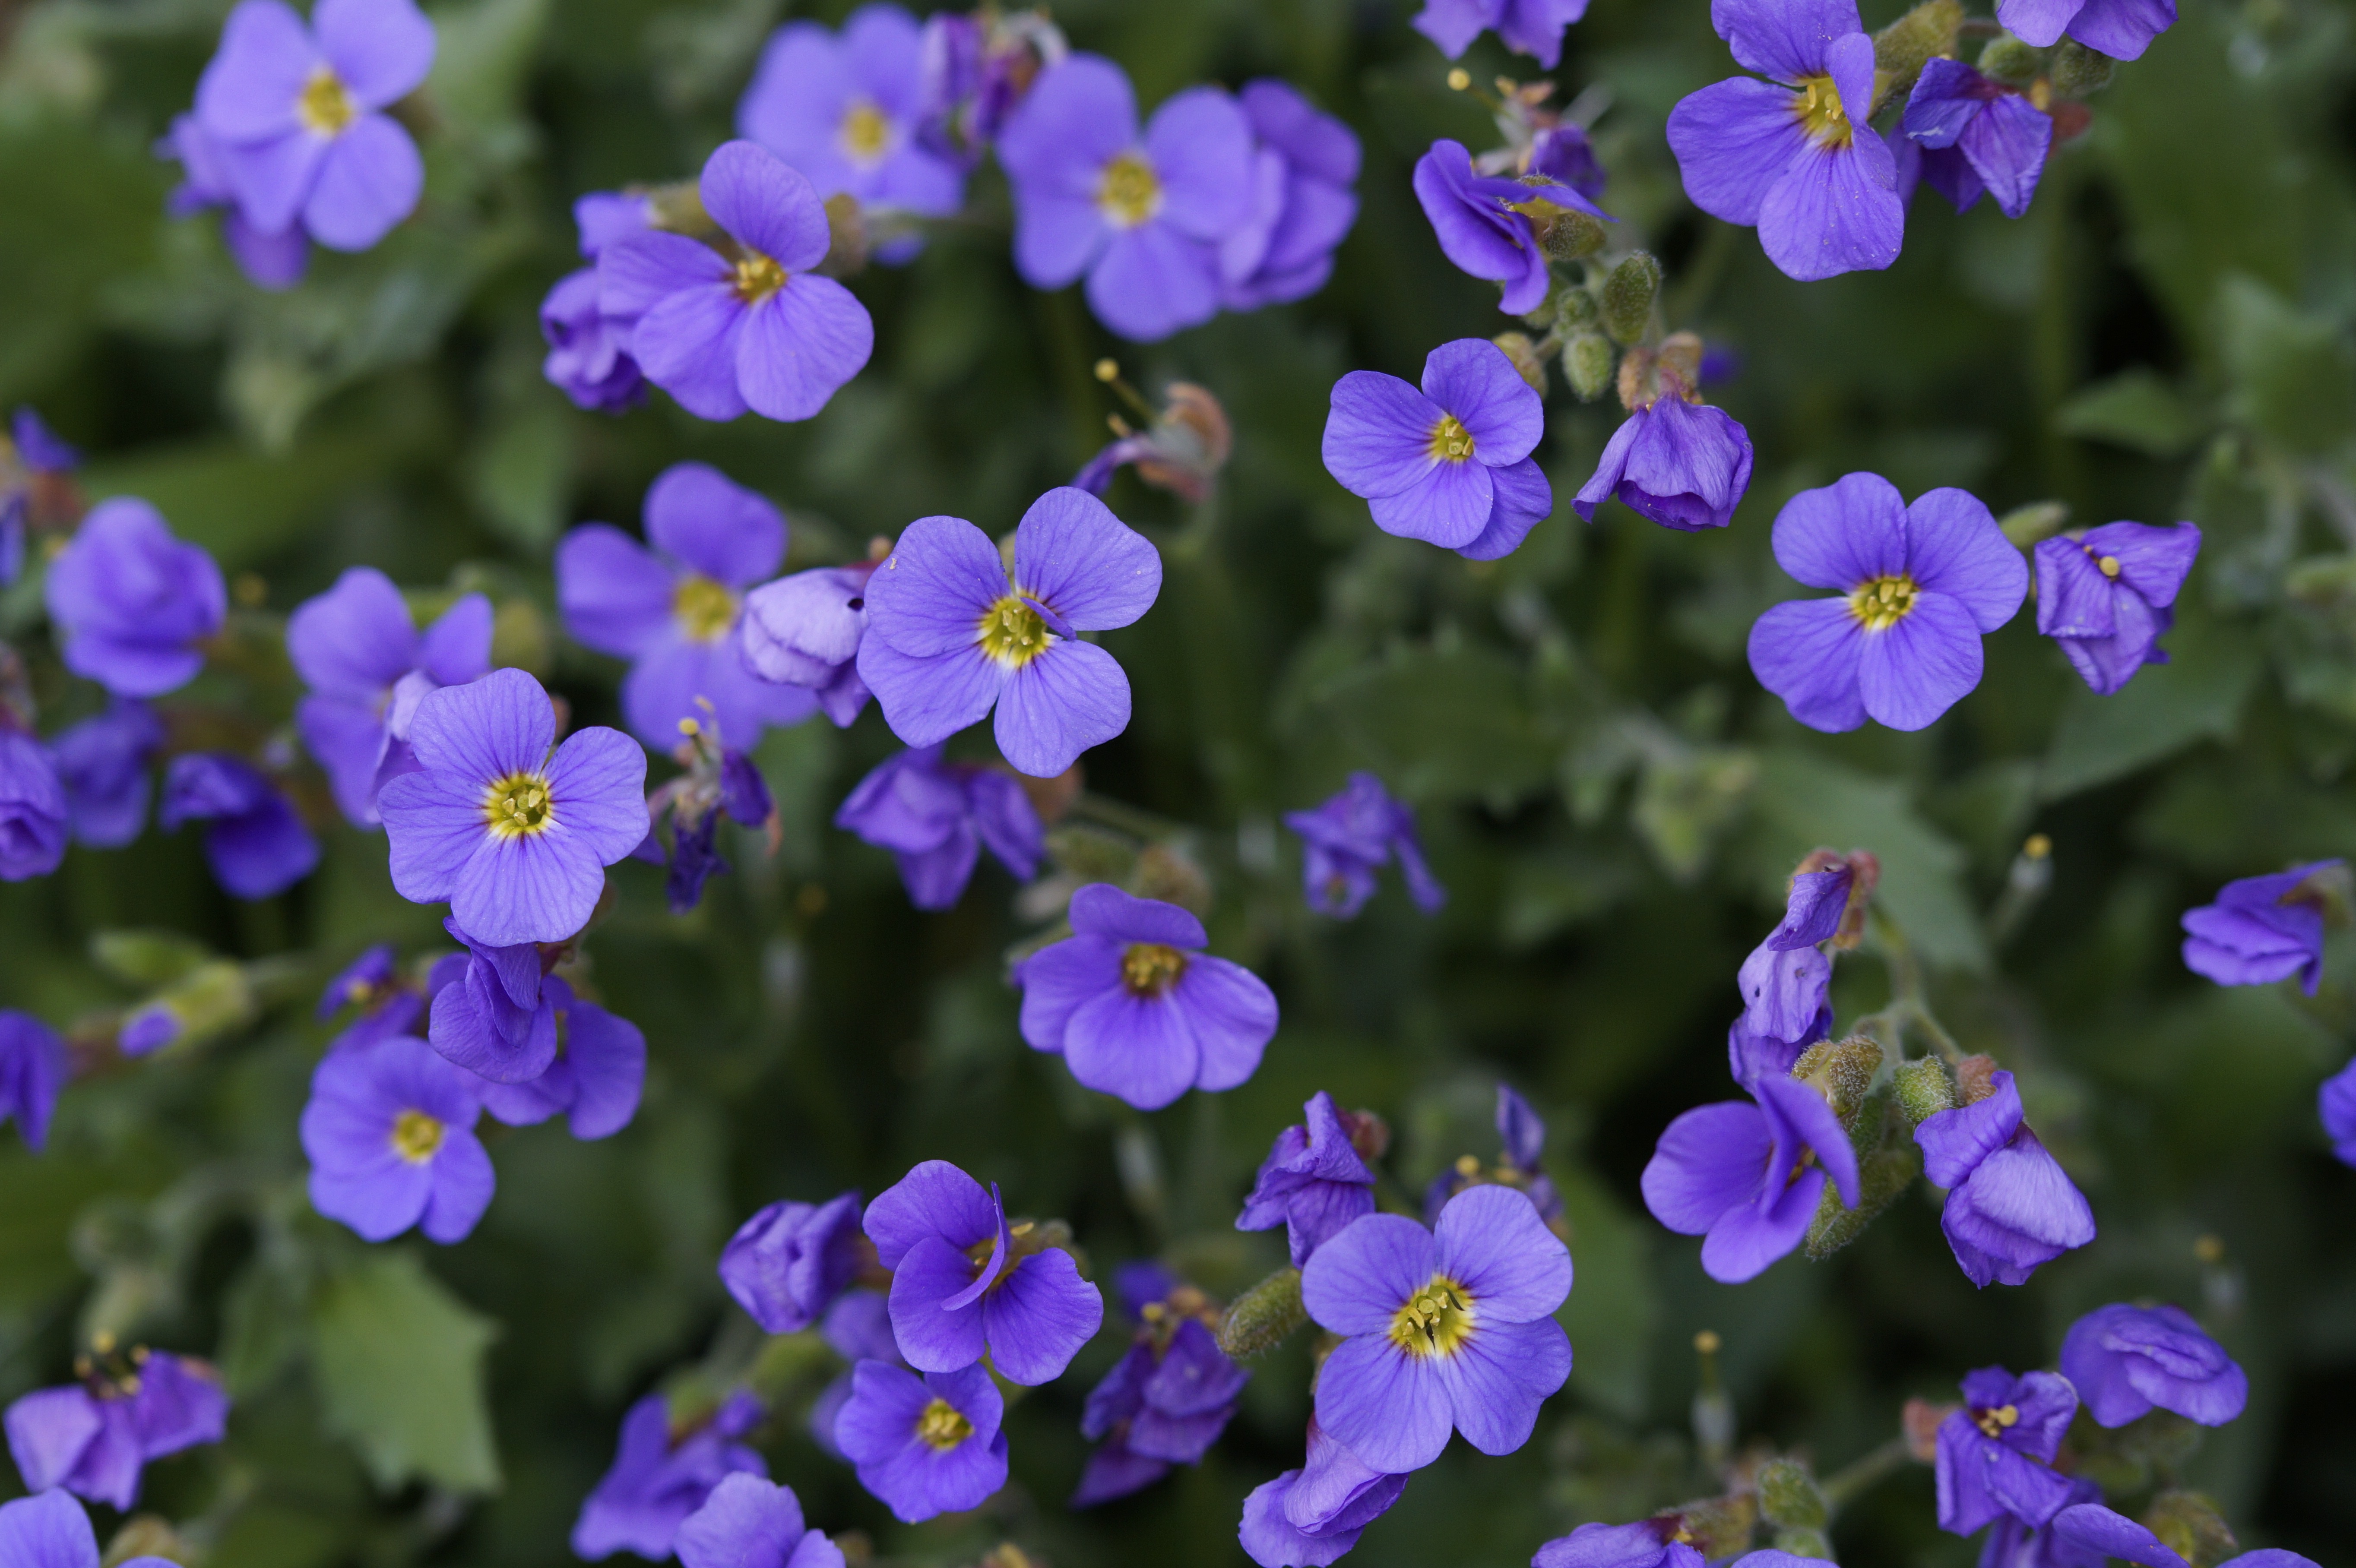
plant, flower, purple, flora, wildflower, flowers, forget me not, background, viola, many, small flowers, flowering plant, splash of color, blue pillow, aubretia, annual plant, land plant, violet family, dame's rocket